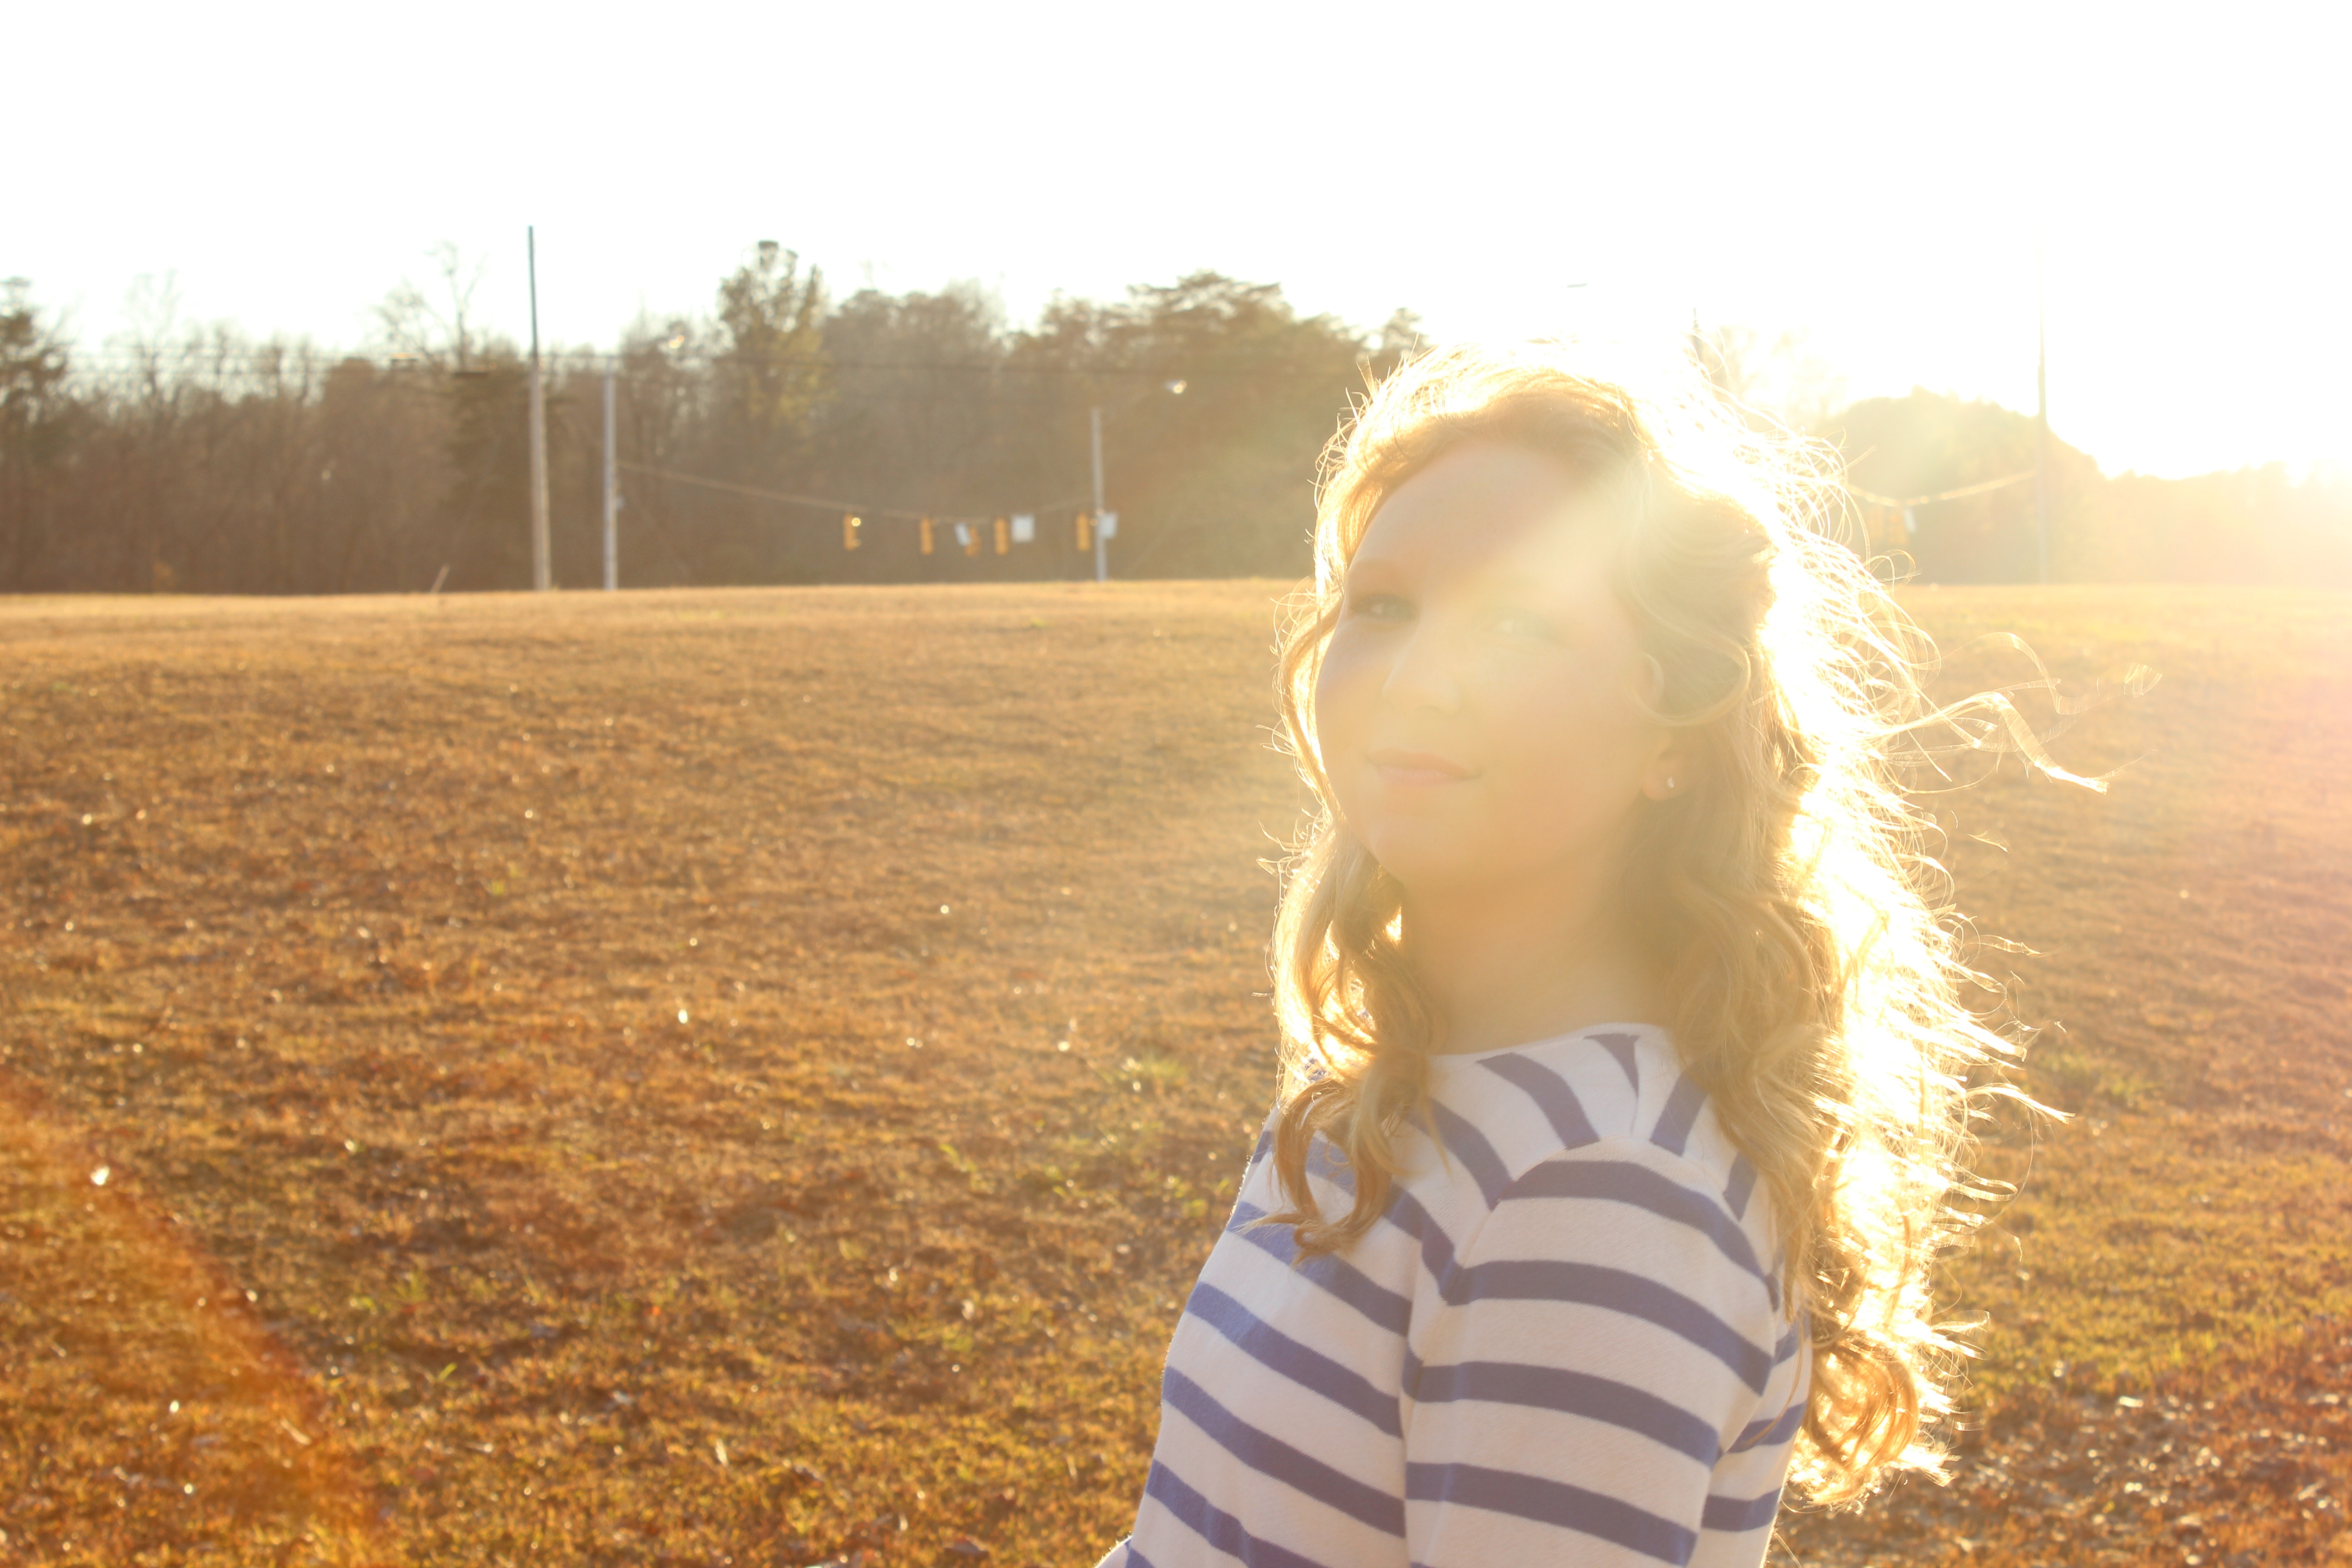
grass, sunset, field, sunlight, morning, autumn, season, photograph, beauty, emotion, interaction